Doi Mae Salong

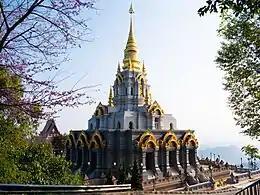
Phra That Srimahapo Mongkol Boonchum

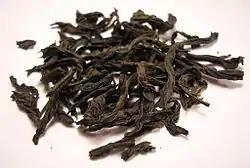

Prabaromathat Chedi Srinakarindra Satismahasantikiri is located on the top of the highest mountain of Mae Salong at an altitude of 1,500 m. It is an applied Lanna pagoda on a rectangular base, 30 meters high and 15 meters wide on each side with decorative gray tile. There are three arches on each side. The bell is decorated with gold leaf and a carved pattern. It was completed in 1996 to offer royal merit to Princess Srinagarindra. It is the highest point of Doi Mae Salong mountain where you can see the scenery, especially in the evening.